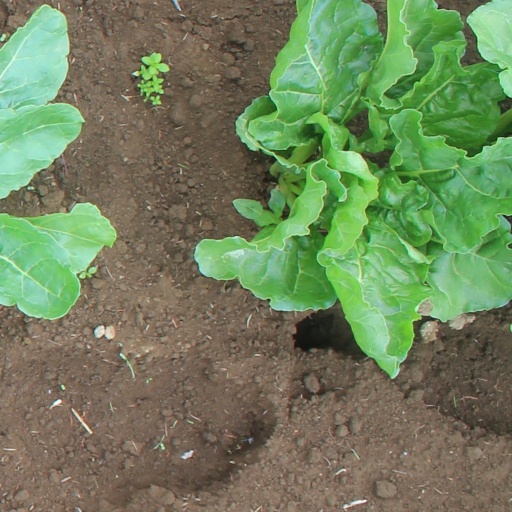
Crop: sugar beet